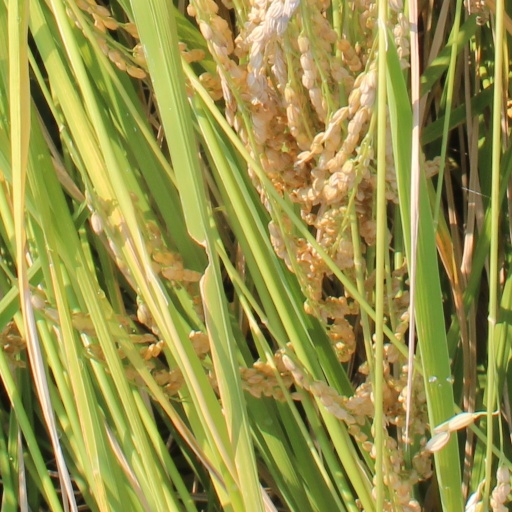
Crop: rice